Greenville Zoo

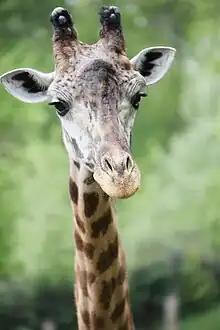
Masai giraffe at the Greenville Zoo, in Greenville, South Carolina

The zoo was approved by the Greenville City Council in 1957 and construction was started in 1960. The zoo opened to the public with mostly indigenous animals including bears, deer, bobcat, foxes, ducks and prairie dogs. A monkey dome was constructed in 1962, and 26 colobus monkeys were added to the zoos residents. In the latter part of the 1960s, the zoo was fenced, walkways were paved, and chimpanzee building was added to the exhibits. The zoo also added a sea lions, otters, a macaw and two leopards.